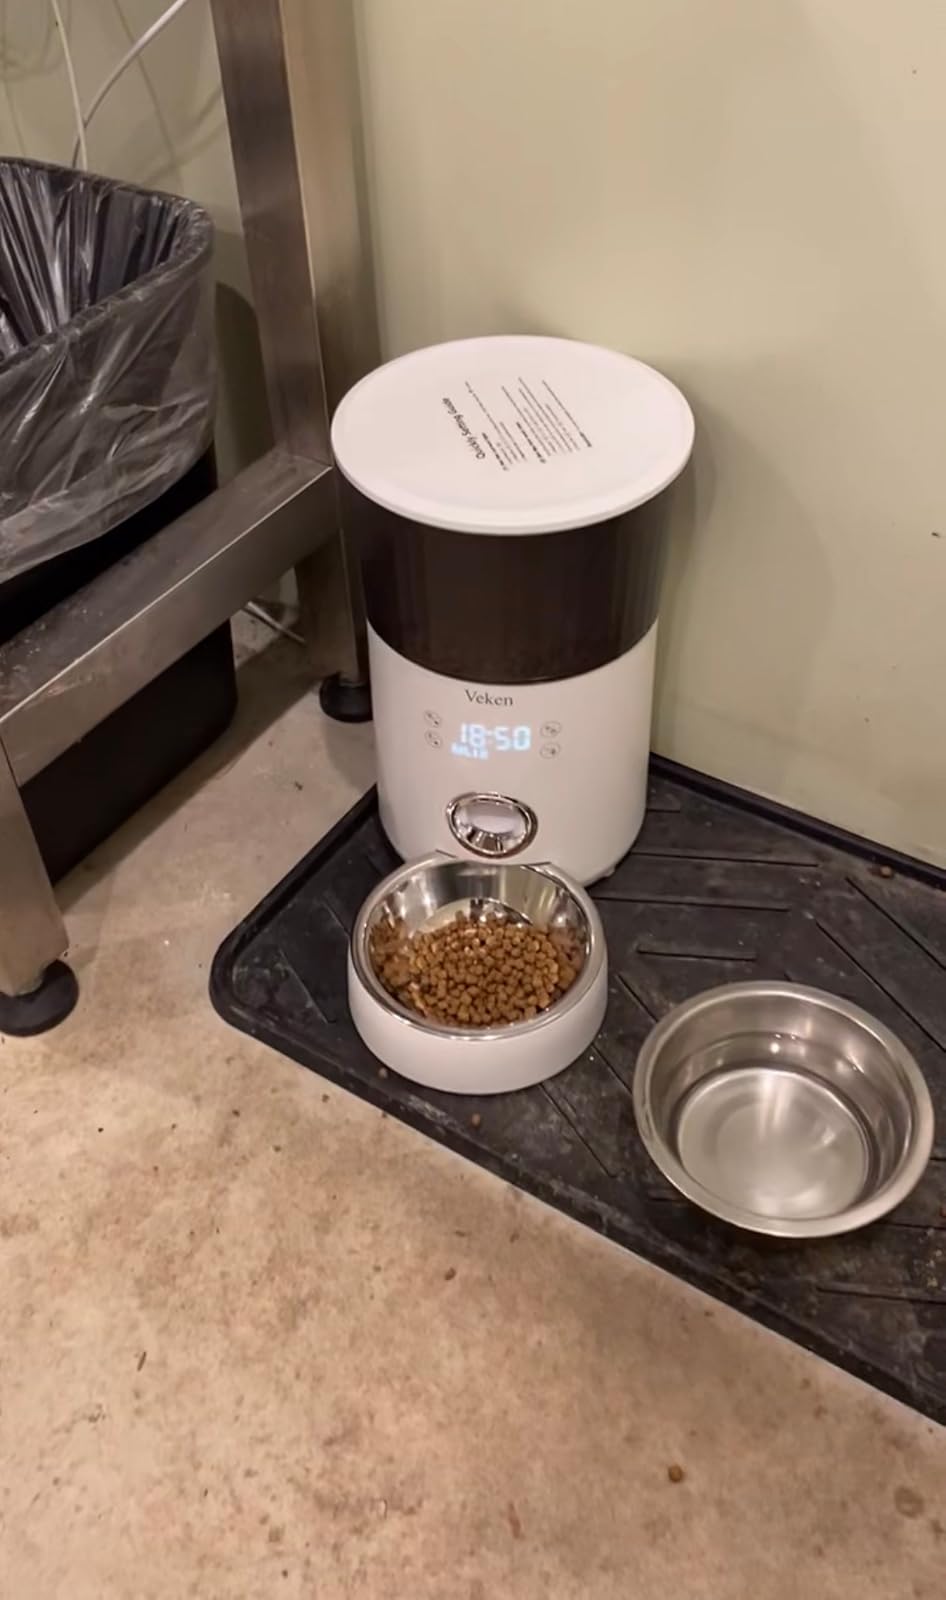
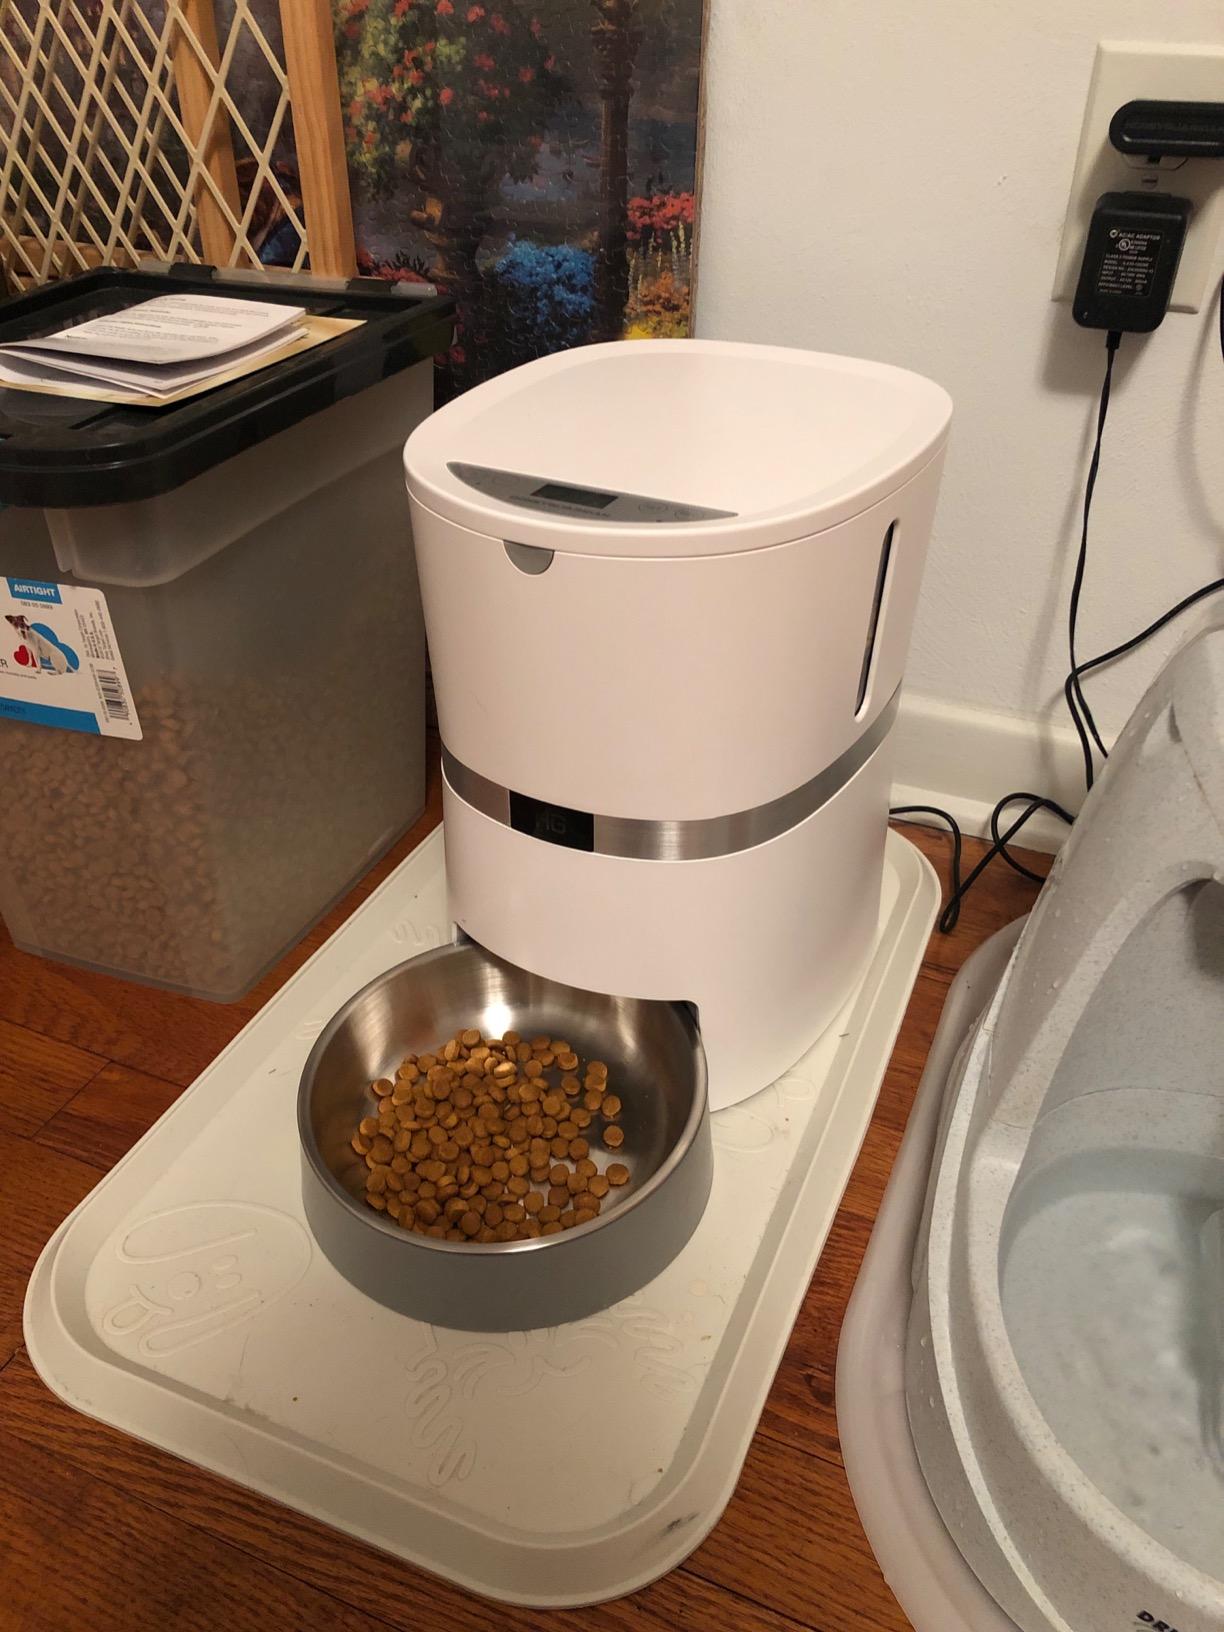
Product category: items_feeder
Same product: no